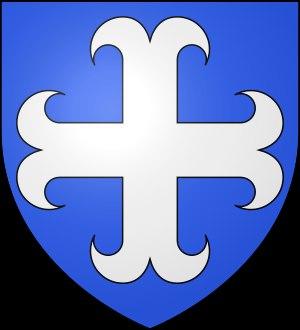
Le château de Montrognon est un château médiéval du XIIᵉ siècle aujourd'hui en ruines situé sur la commune de Ceyrat une commune française, dans le département du Puy-de-Dôme et la région Auvergne-Rhône-Alpes.